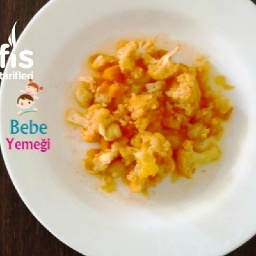
Label: Cauliflower_recipes